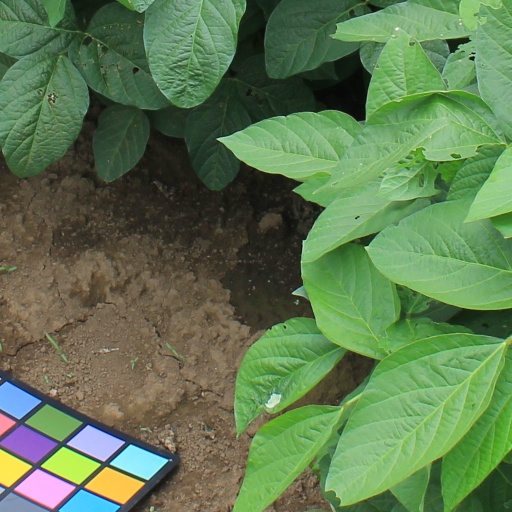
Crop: soybean